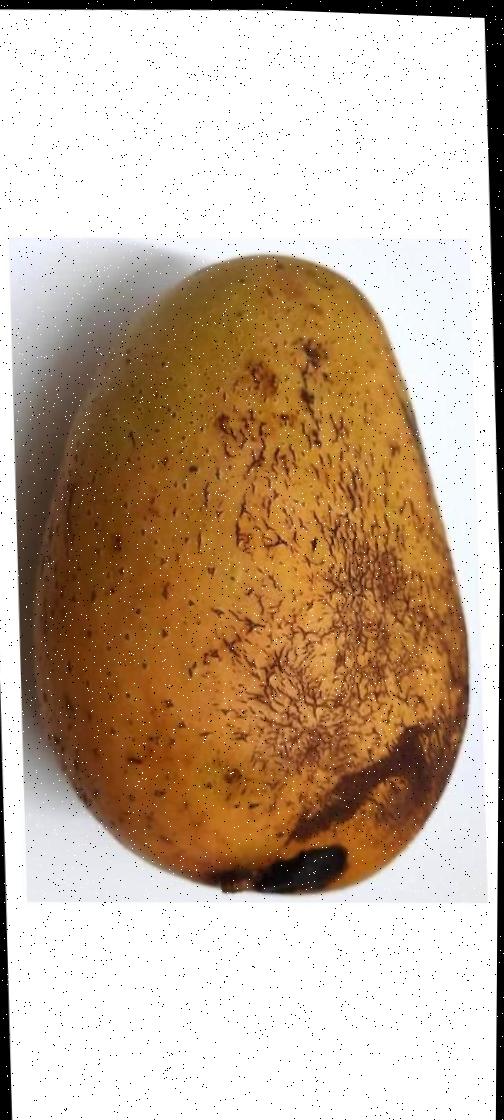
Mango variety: Ashshina Classic